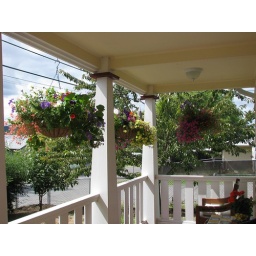
Papi's front porch. He's busted ass growing these baskets from the tiniest plants in the spring.